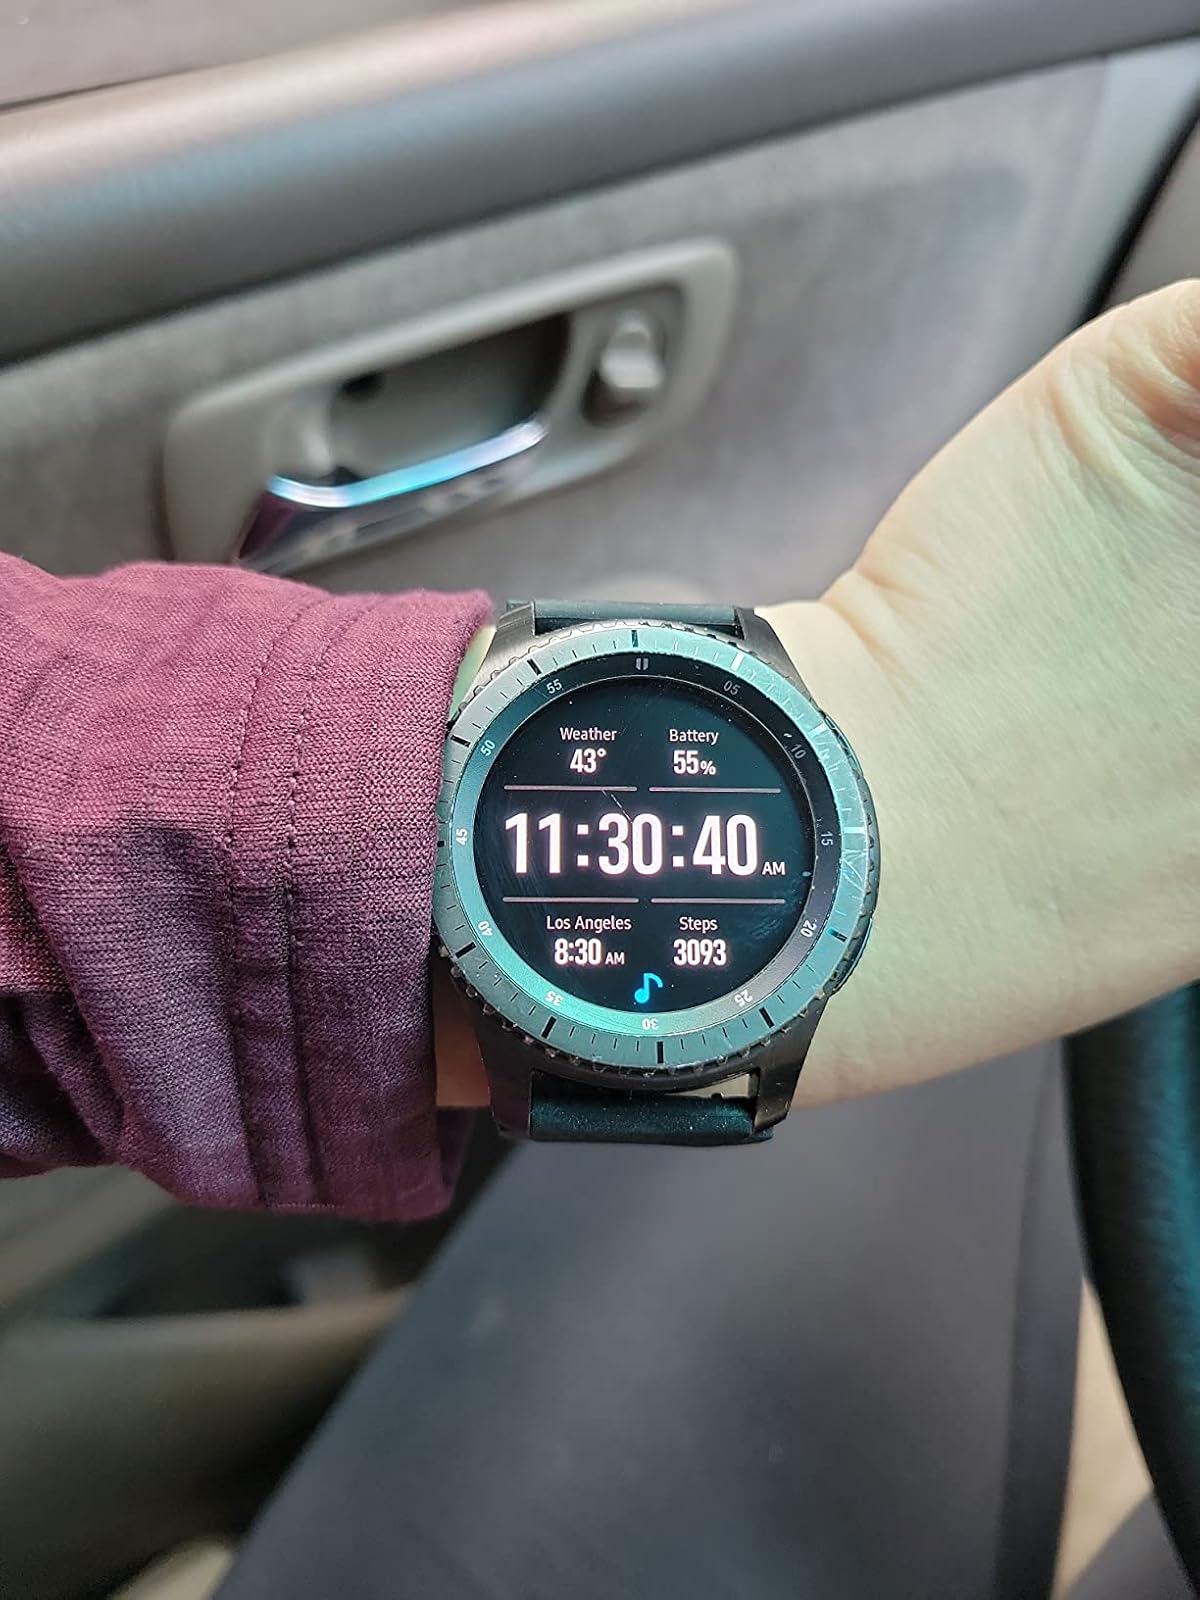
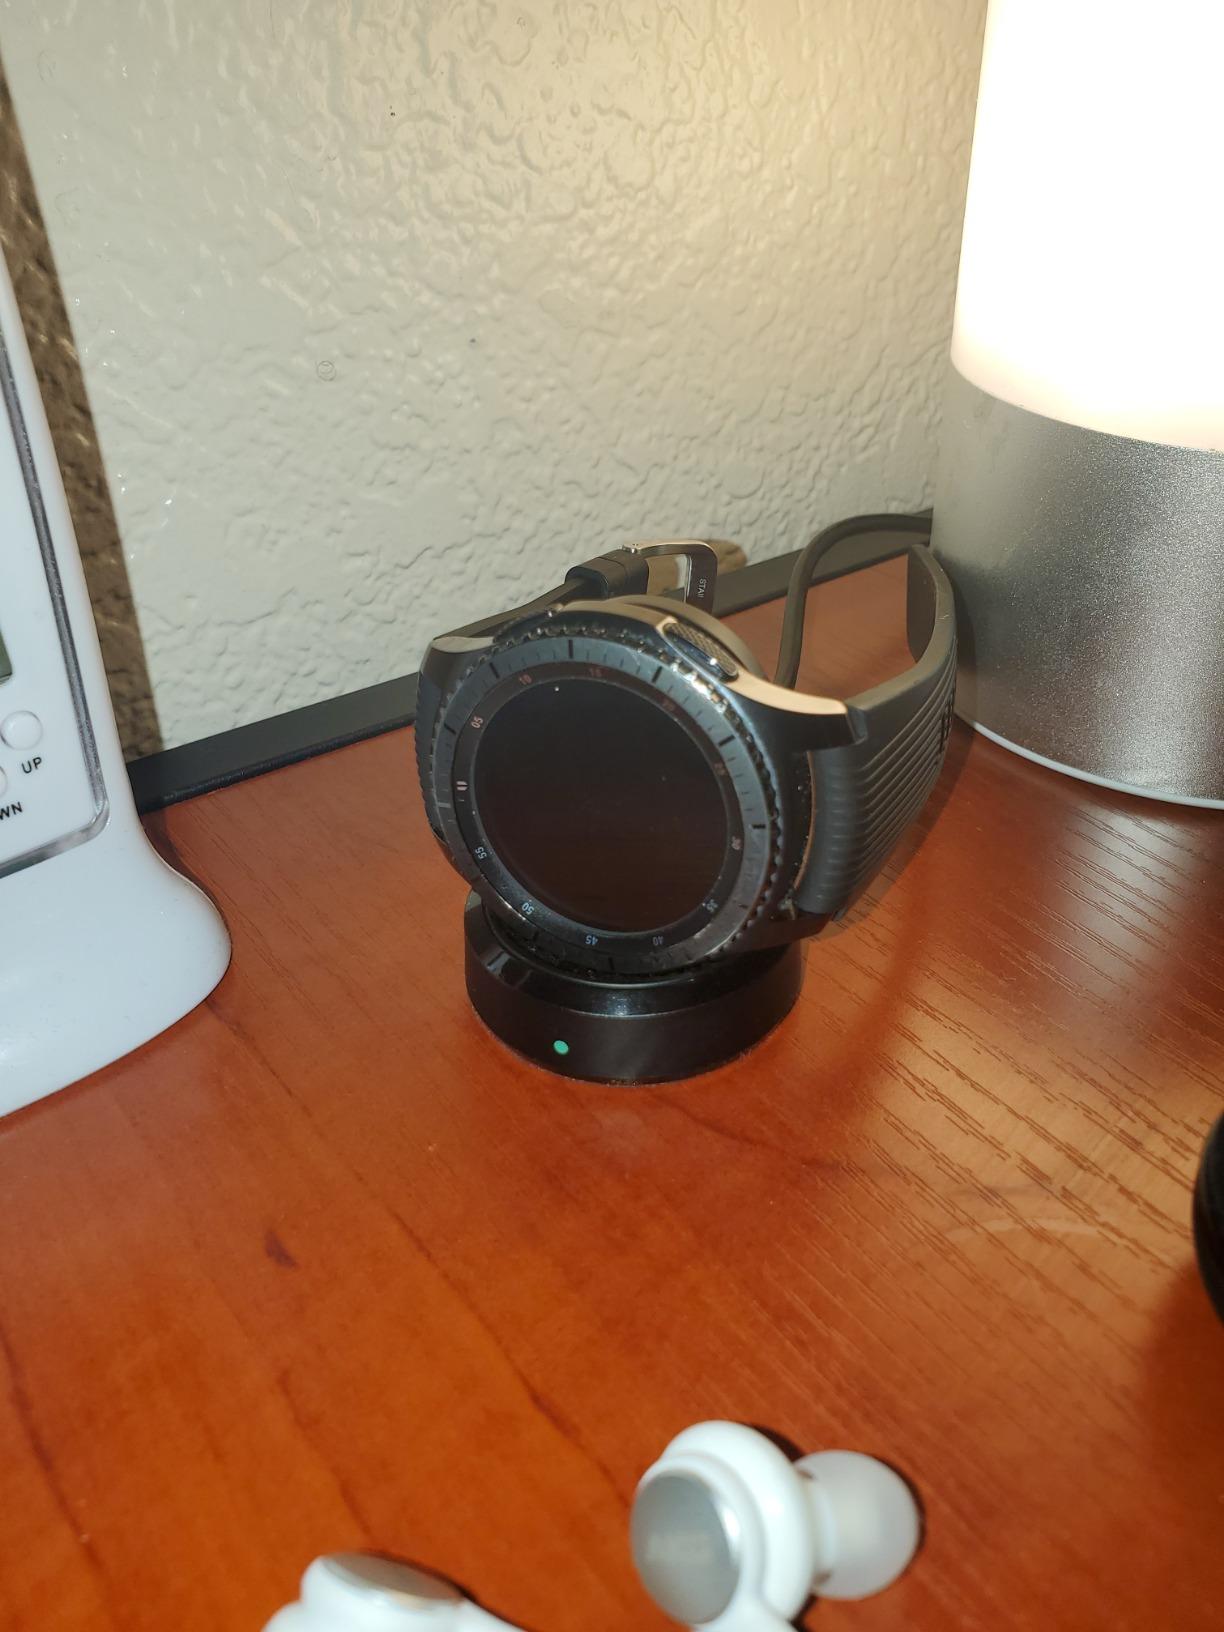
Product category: smartwatch
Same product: yes